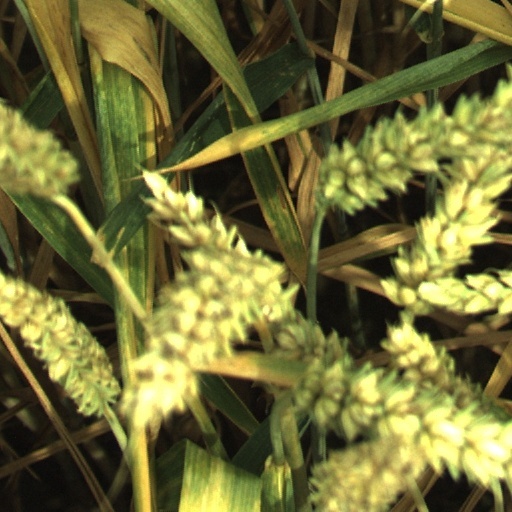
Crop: wheat